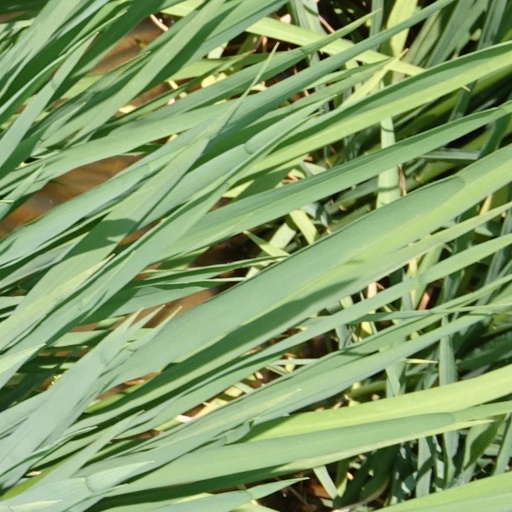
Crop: rice